Deepwater, Queensland

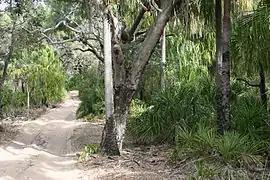
Deepwater National Park, 2008

Broadwater Creek and Blackwater Creek flow through the locality merging just before entering the Coral Sea. The Broadwater Conservation Park lies between the creek and the ocean. The north of the locality is within the Deepwater National Park.